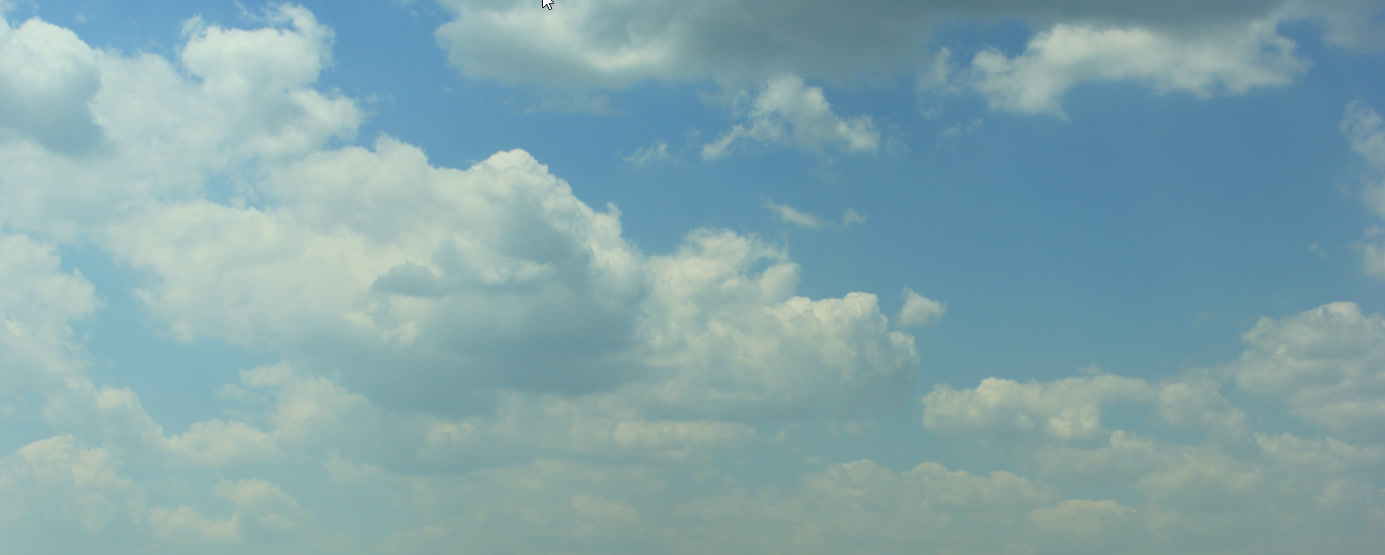
Cloud type: Cumulus